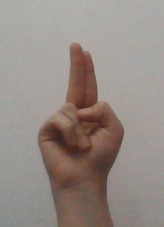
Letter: taa